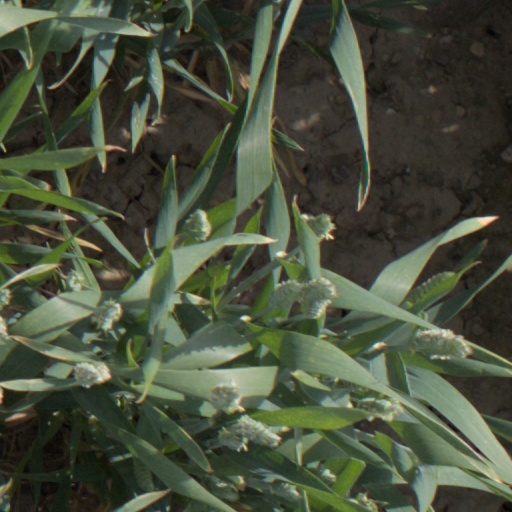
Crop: wheat